Tramways in Île-de-France

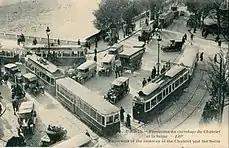
Trams of the former network, seen near the Pont au Change in central Paris

From 1855 to 1938, Paris was served by an extensive tramway network, predating the Paris Métro by nearly a half-century. In 1925 the network had a length, with 122 lines. In the 1930s, the oil and automobile industry lobbies put pressure on the Paris Police Prefecture to remove tram tracks and make room for cars. The last of these first generation tram lines inside of Paris, connecting Porte de Saint-Cloud to Porte de Vincennes, was closed in 1937, and the last line in the entire Paris agglomeration, running between Le Raincy and Montfermeil, ended its service on 14 August 1938.